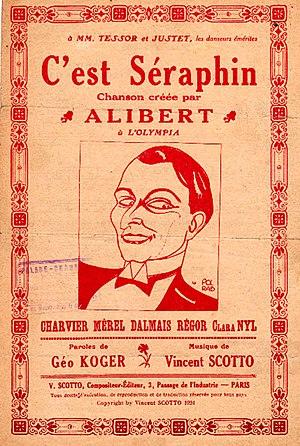
Alibert, caricature de Pol Rob
Henri Allibert, dit Alibert, est un chanteur, acteur et librettiste français, né le 3 décembre 1889 à Carpentras et mort le 23 janvier 1951 à Marseille.